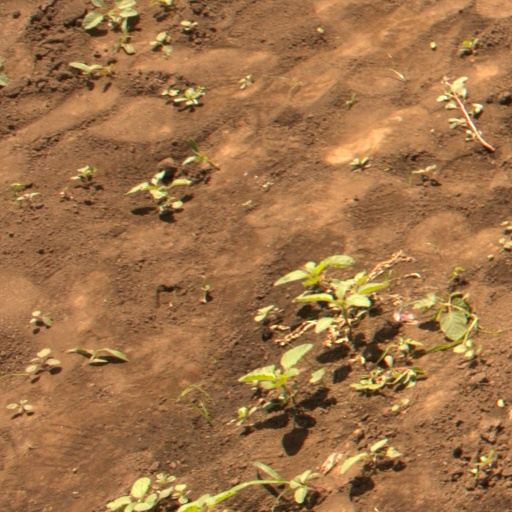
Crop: soybean